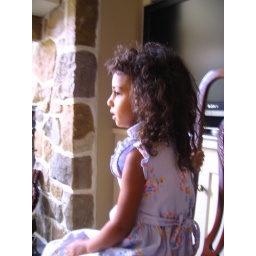
in her blue dress at laura's wedding shower.